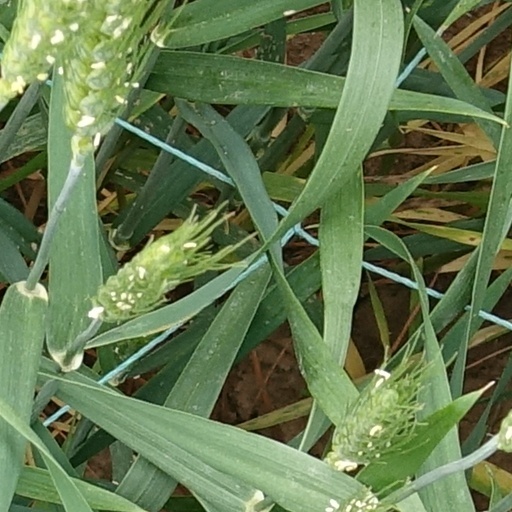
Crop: wheat